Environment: real
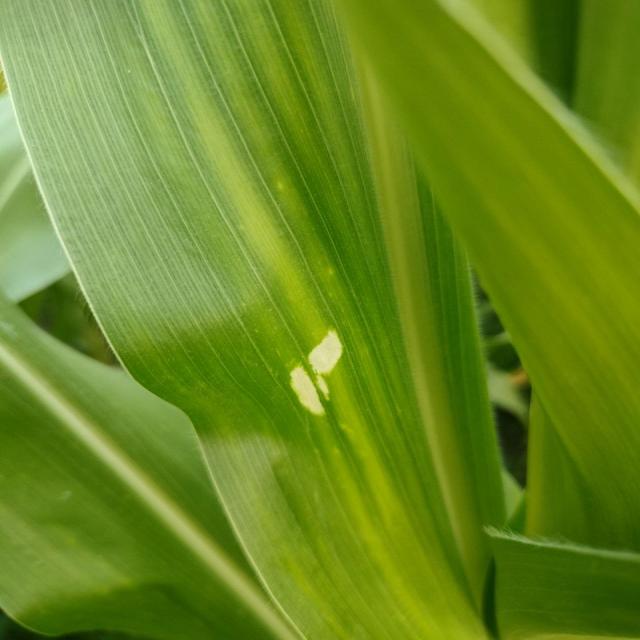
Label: northern_corn_leaf_blight